Robert D. Reem

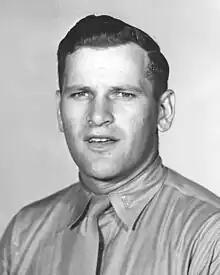
Robert D. Reem, posthumous Medal of Honor recipient

Second Lieutenant Robert Dale Reem (October 20, 1925 – November 6, 1950) was a United States Marine Corps officer who posthumously received the United States' highest military decoration — the Medal of Honor — for his heroic actions during the advance to the Chosin Reservoir in the Korean War; he threw himself on an enemy grenade, sacrificing his life to save his men.